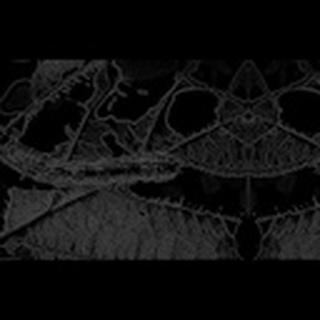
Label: cotton_army_worm